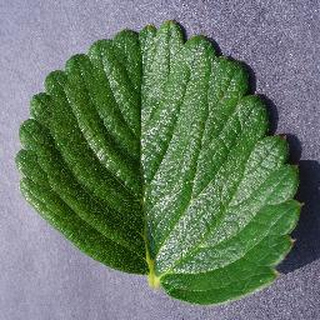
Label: healthy_strawberry